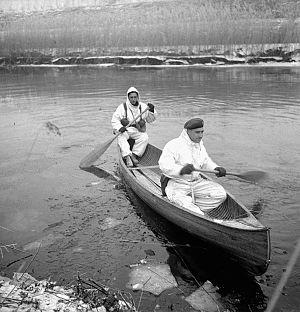
Soldats d’infanterie du régiment Lincoln and Welland s’entraînant dans un canot en vue de l’attaque sur l’île Kapelsche Veer, Pays-Bas, 26 janvier 1945